Seán O'Casey

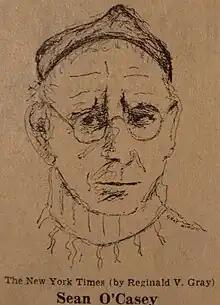
Study of Seán O'Casey by Dublin artist Reginald Gray, for "The New York Times" (1966)

The plays O'Casey wrote after this included the darkly allegorical "Within the Gates" (1934), which is set within the gates of a busy city park based on London's Hyde Park. Although it was highly controversial, Eugene O'Neill responded positively to it. The play was originally going to be a film script for Alfred Hitchcock. O'Casey's widow described it in her memoir, "Sean" (1971):Originally he had imagined it as a film in which everything, from flower-beds to uniforms, would be stylised. Beginning at dawn and ending at midnight, to the soft chime of Big Ben in the distance, it would be "geometrical and emotional, the emotions of the living characters to be shown against their own patterns and the patterns of the Park." Having got so far, he wrote to Alfred Hitchcock, and when Hitchcock and his wife dined with us Sean explained his ideas to an apparently responsive hearer. Hitchcock and he talked excitedly. They parted on the same terms, with the prospect of another immediate meeting, and Sean never heard again.